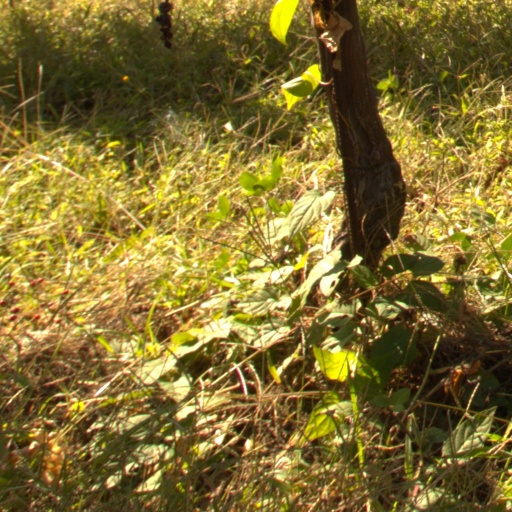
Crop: grape